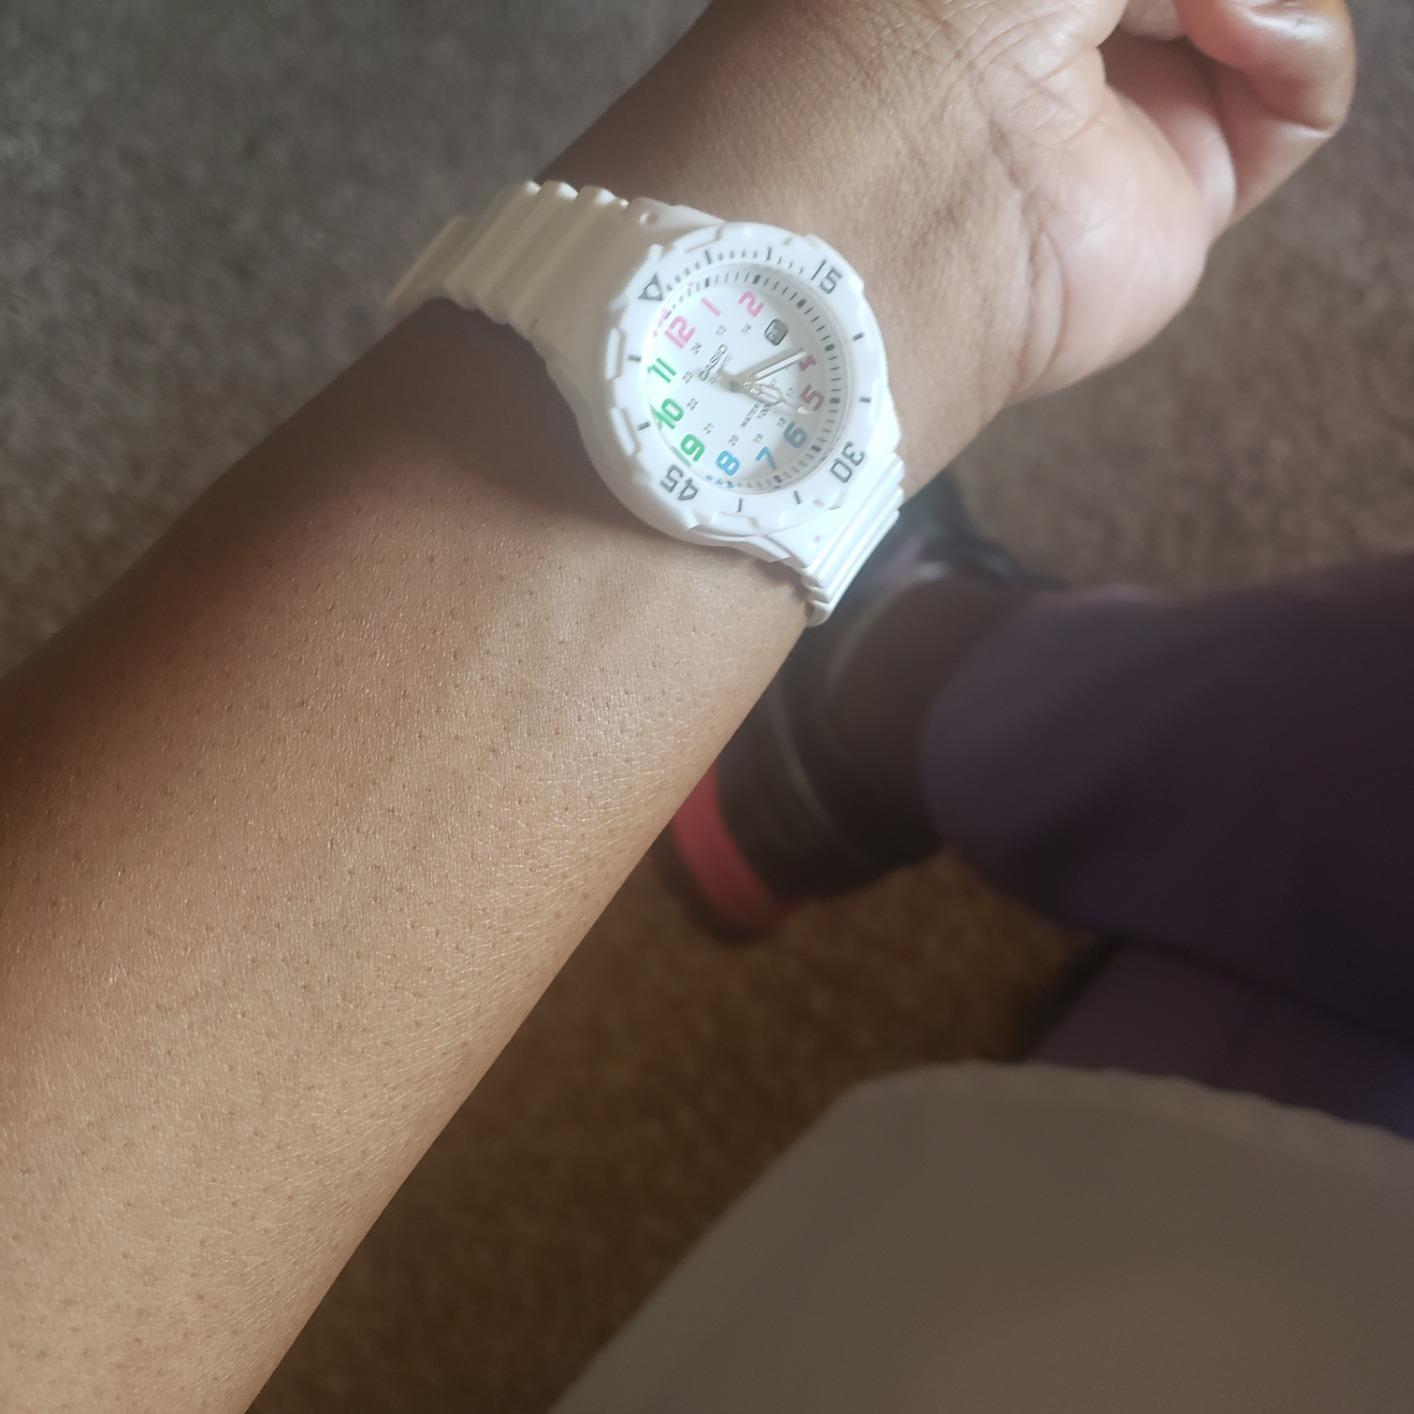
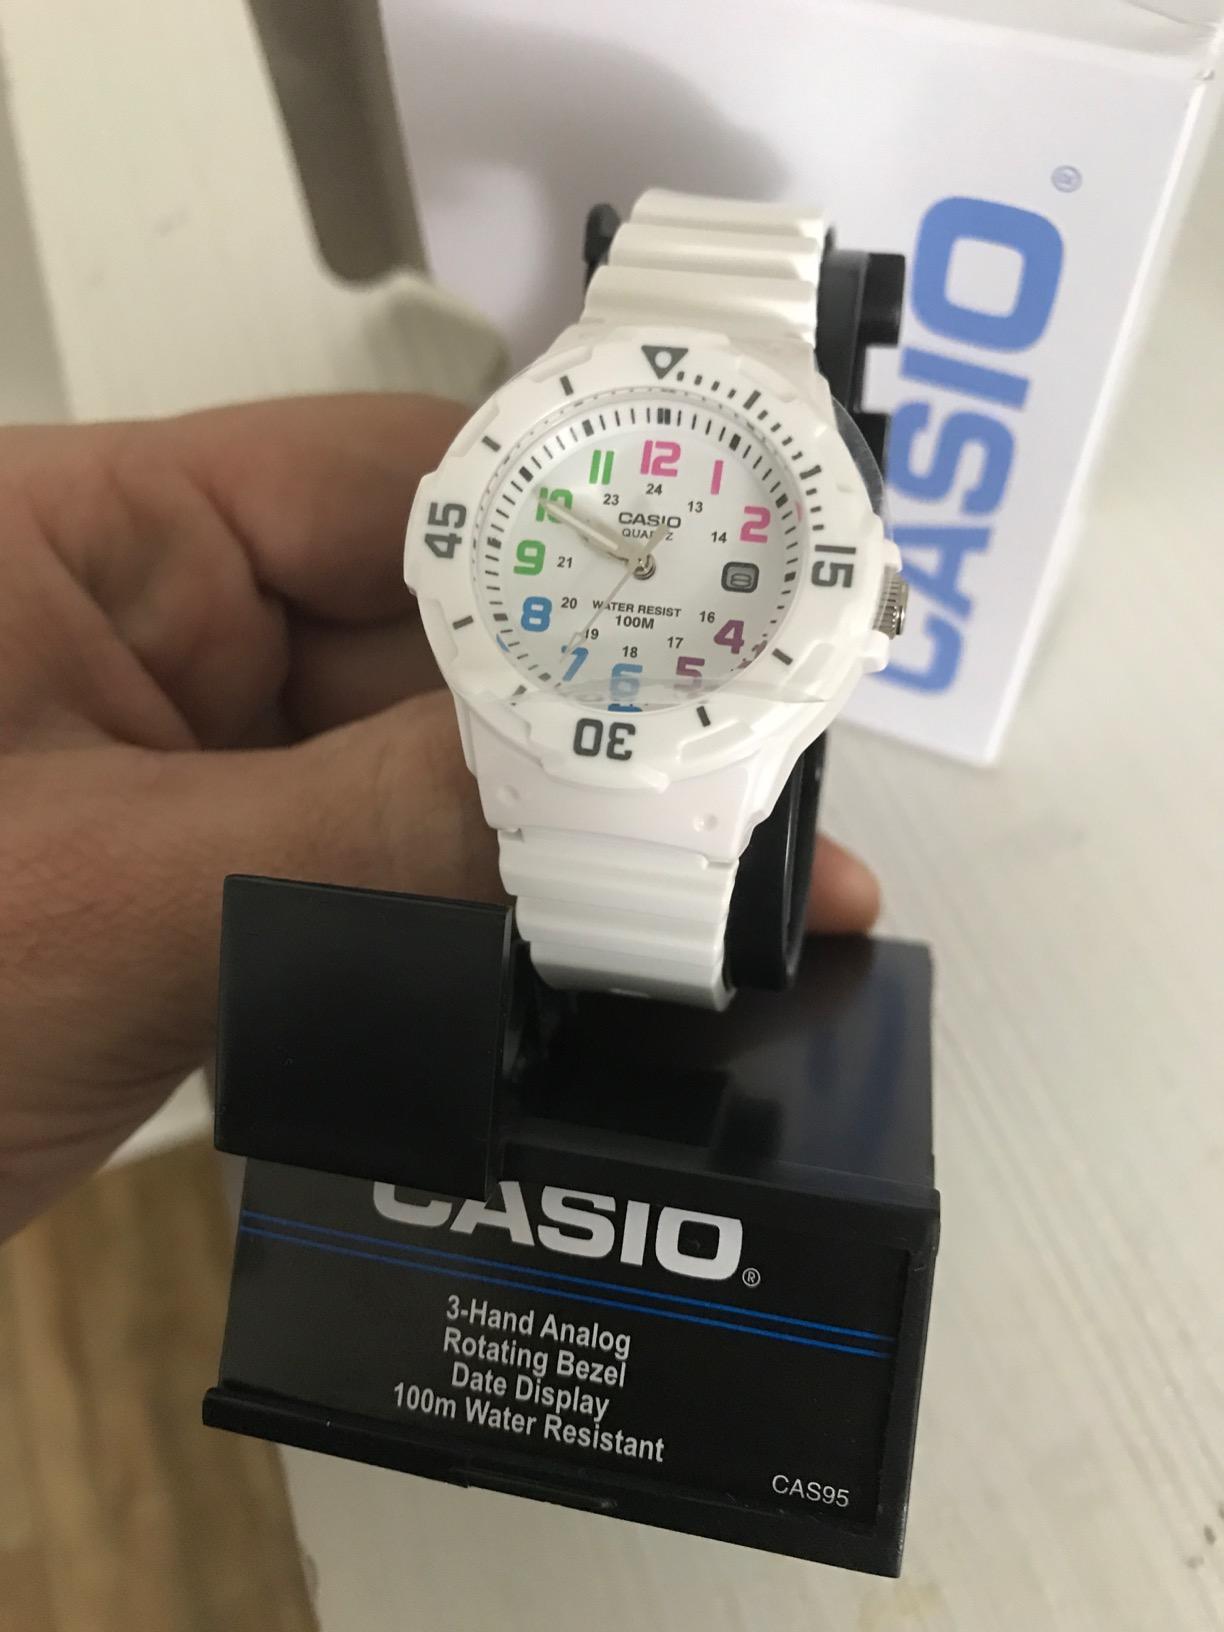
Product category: accessories_watch
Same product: yes